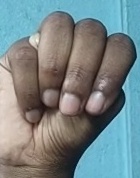
ASL sign: M